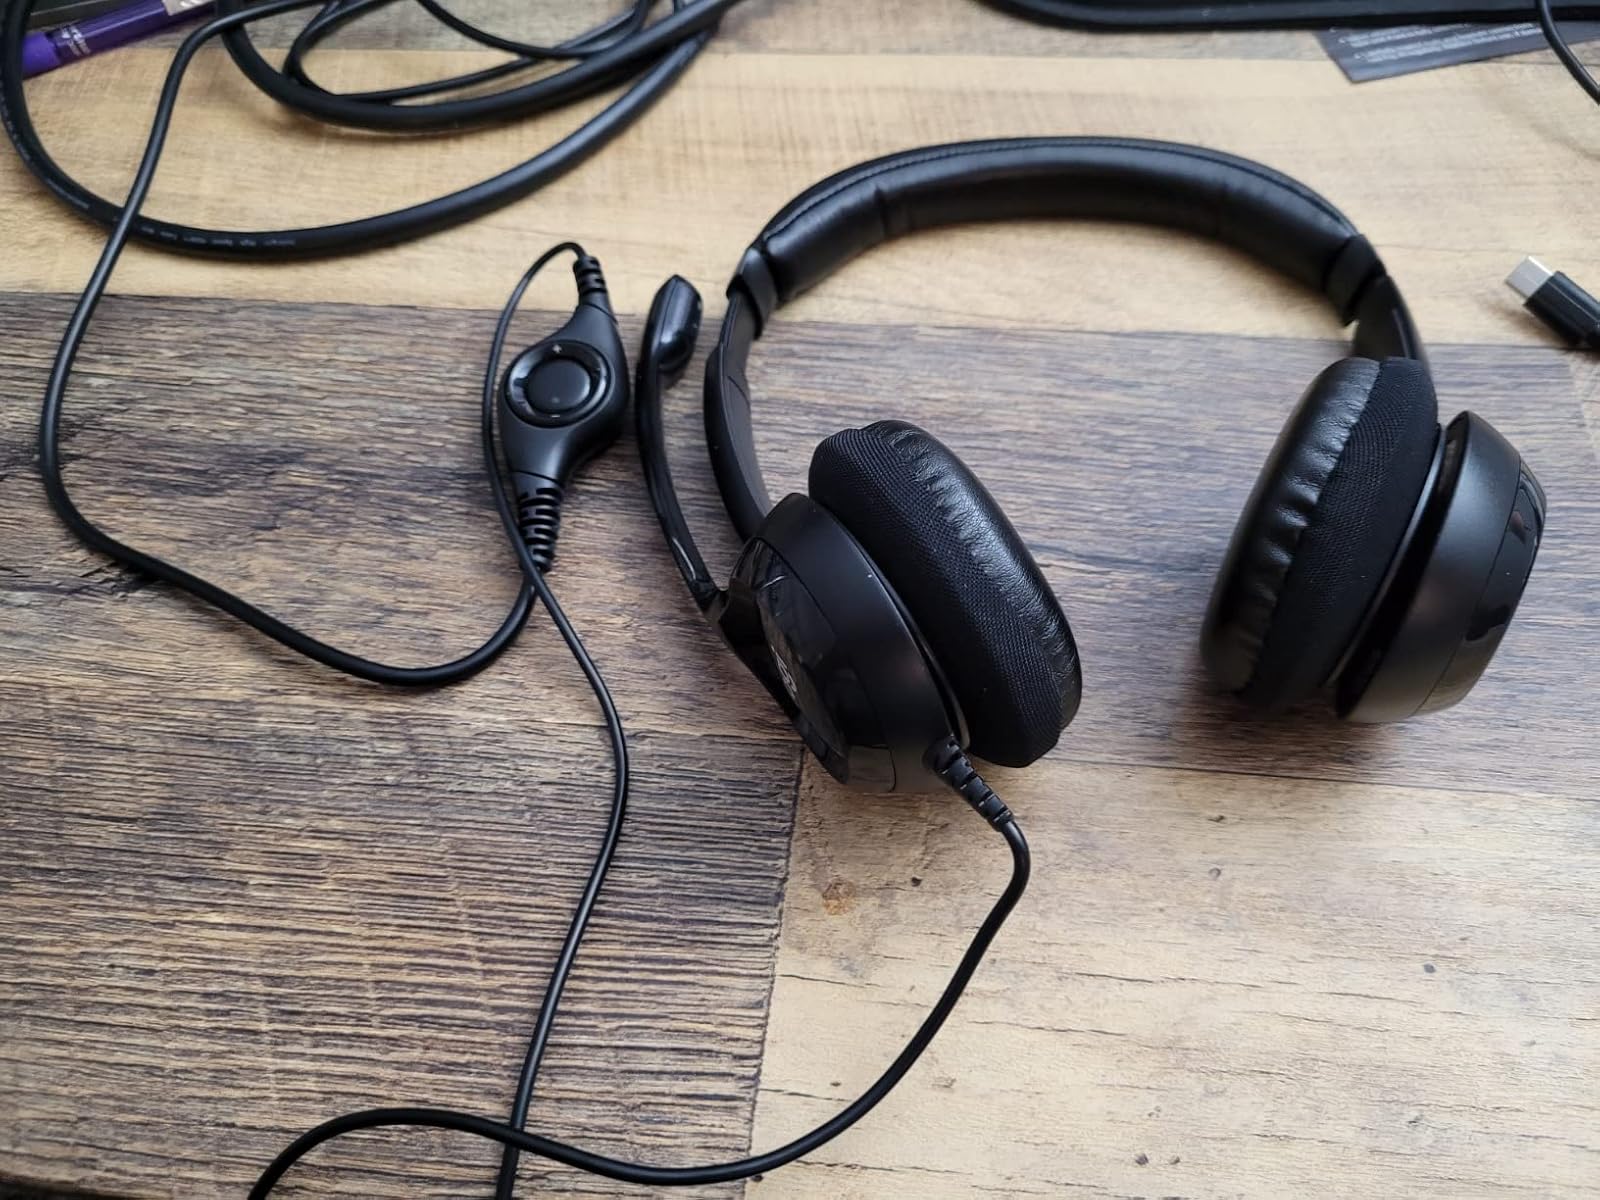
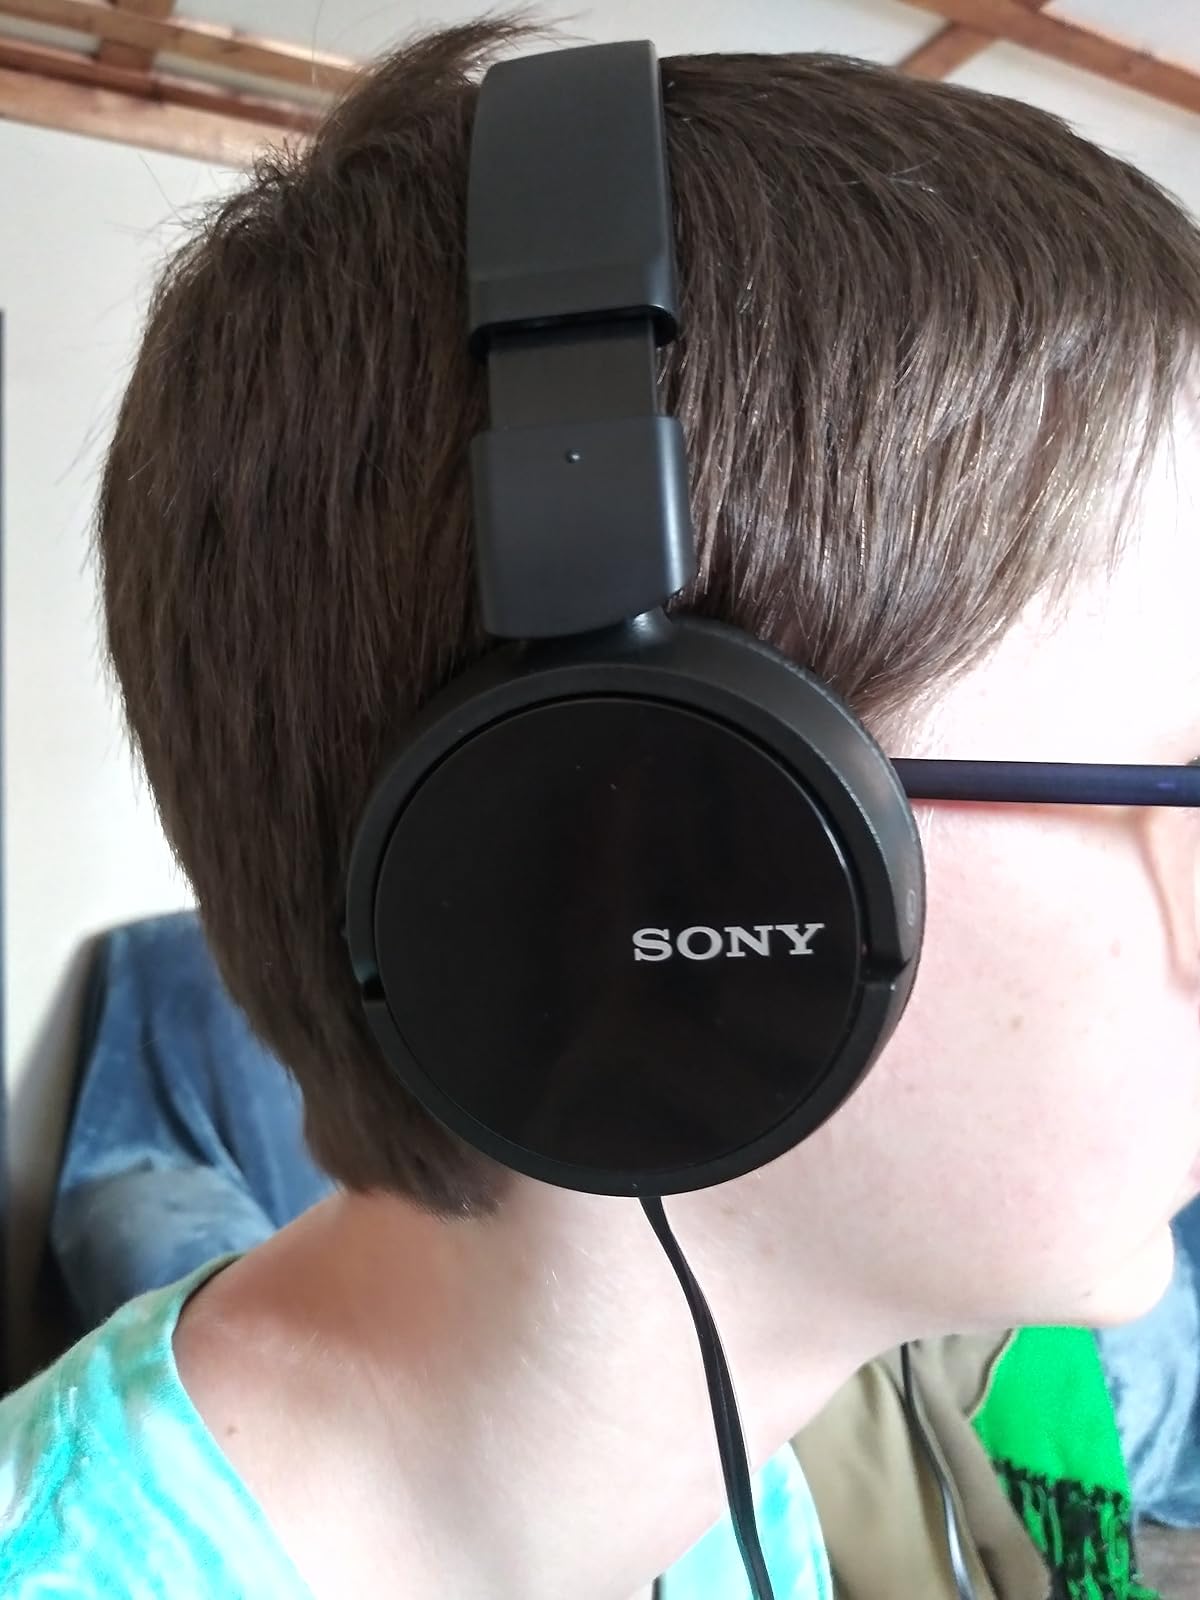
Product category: headphones
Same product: no